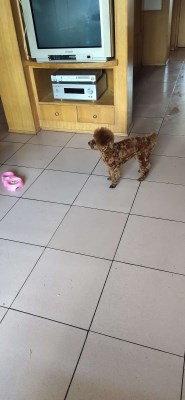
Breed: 7449-n000128-teddy